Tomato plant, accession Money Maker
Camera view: bottom (45 deg); turntable rotation: 0 degrees
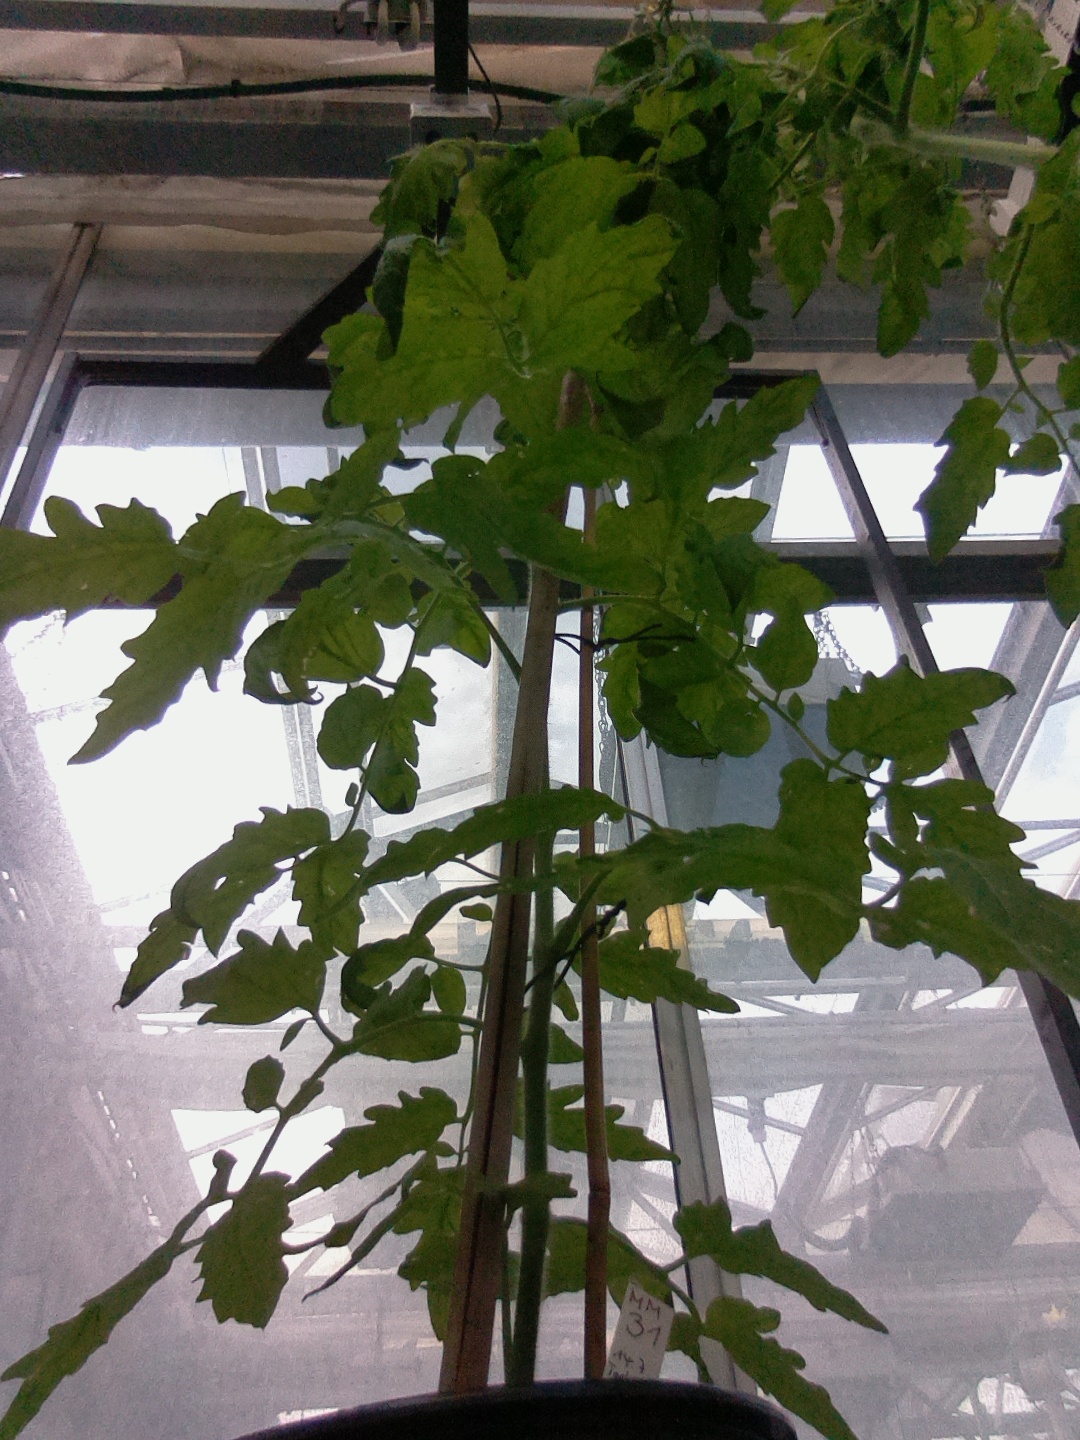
BBCH growth stage 71: 10%-20% of final fruit size